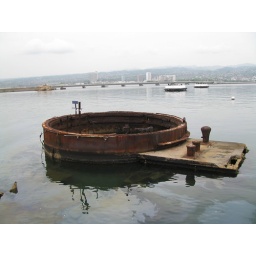
Here is the portion of the ship visible above the water line. April 2008